Blackie Pitt

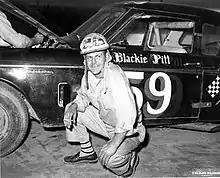
Pitt next to one of his cars

William H. "Blackie" Pitt (March 18, 1925 – March 28, 1992) was a NASCAR Grand National Series racer born in the American town of Rocky Mount, North Carolina. He is best known as the 1954 NASCAR Rookie of the Year.